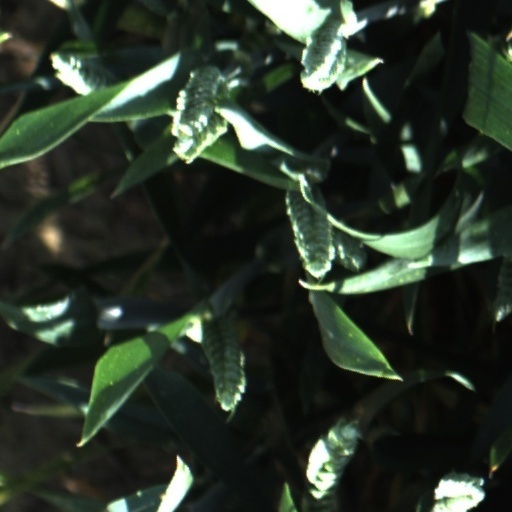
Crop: wheat